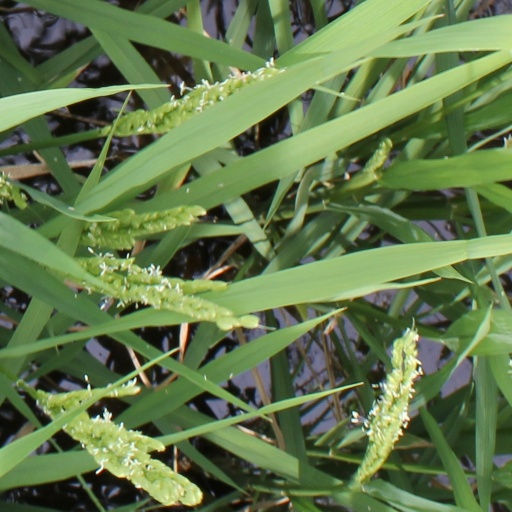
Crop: rice